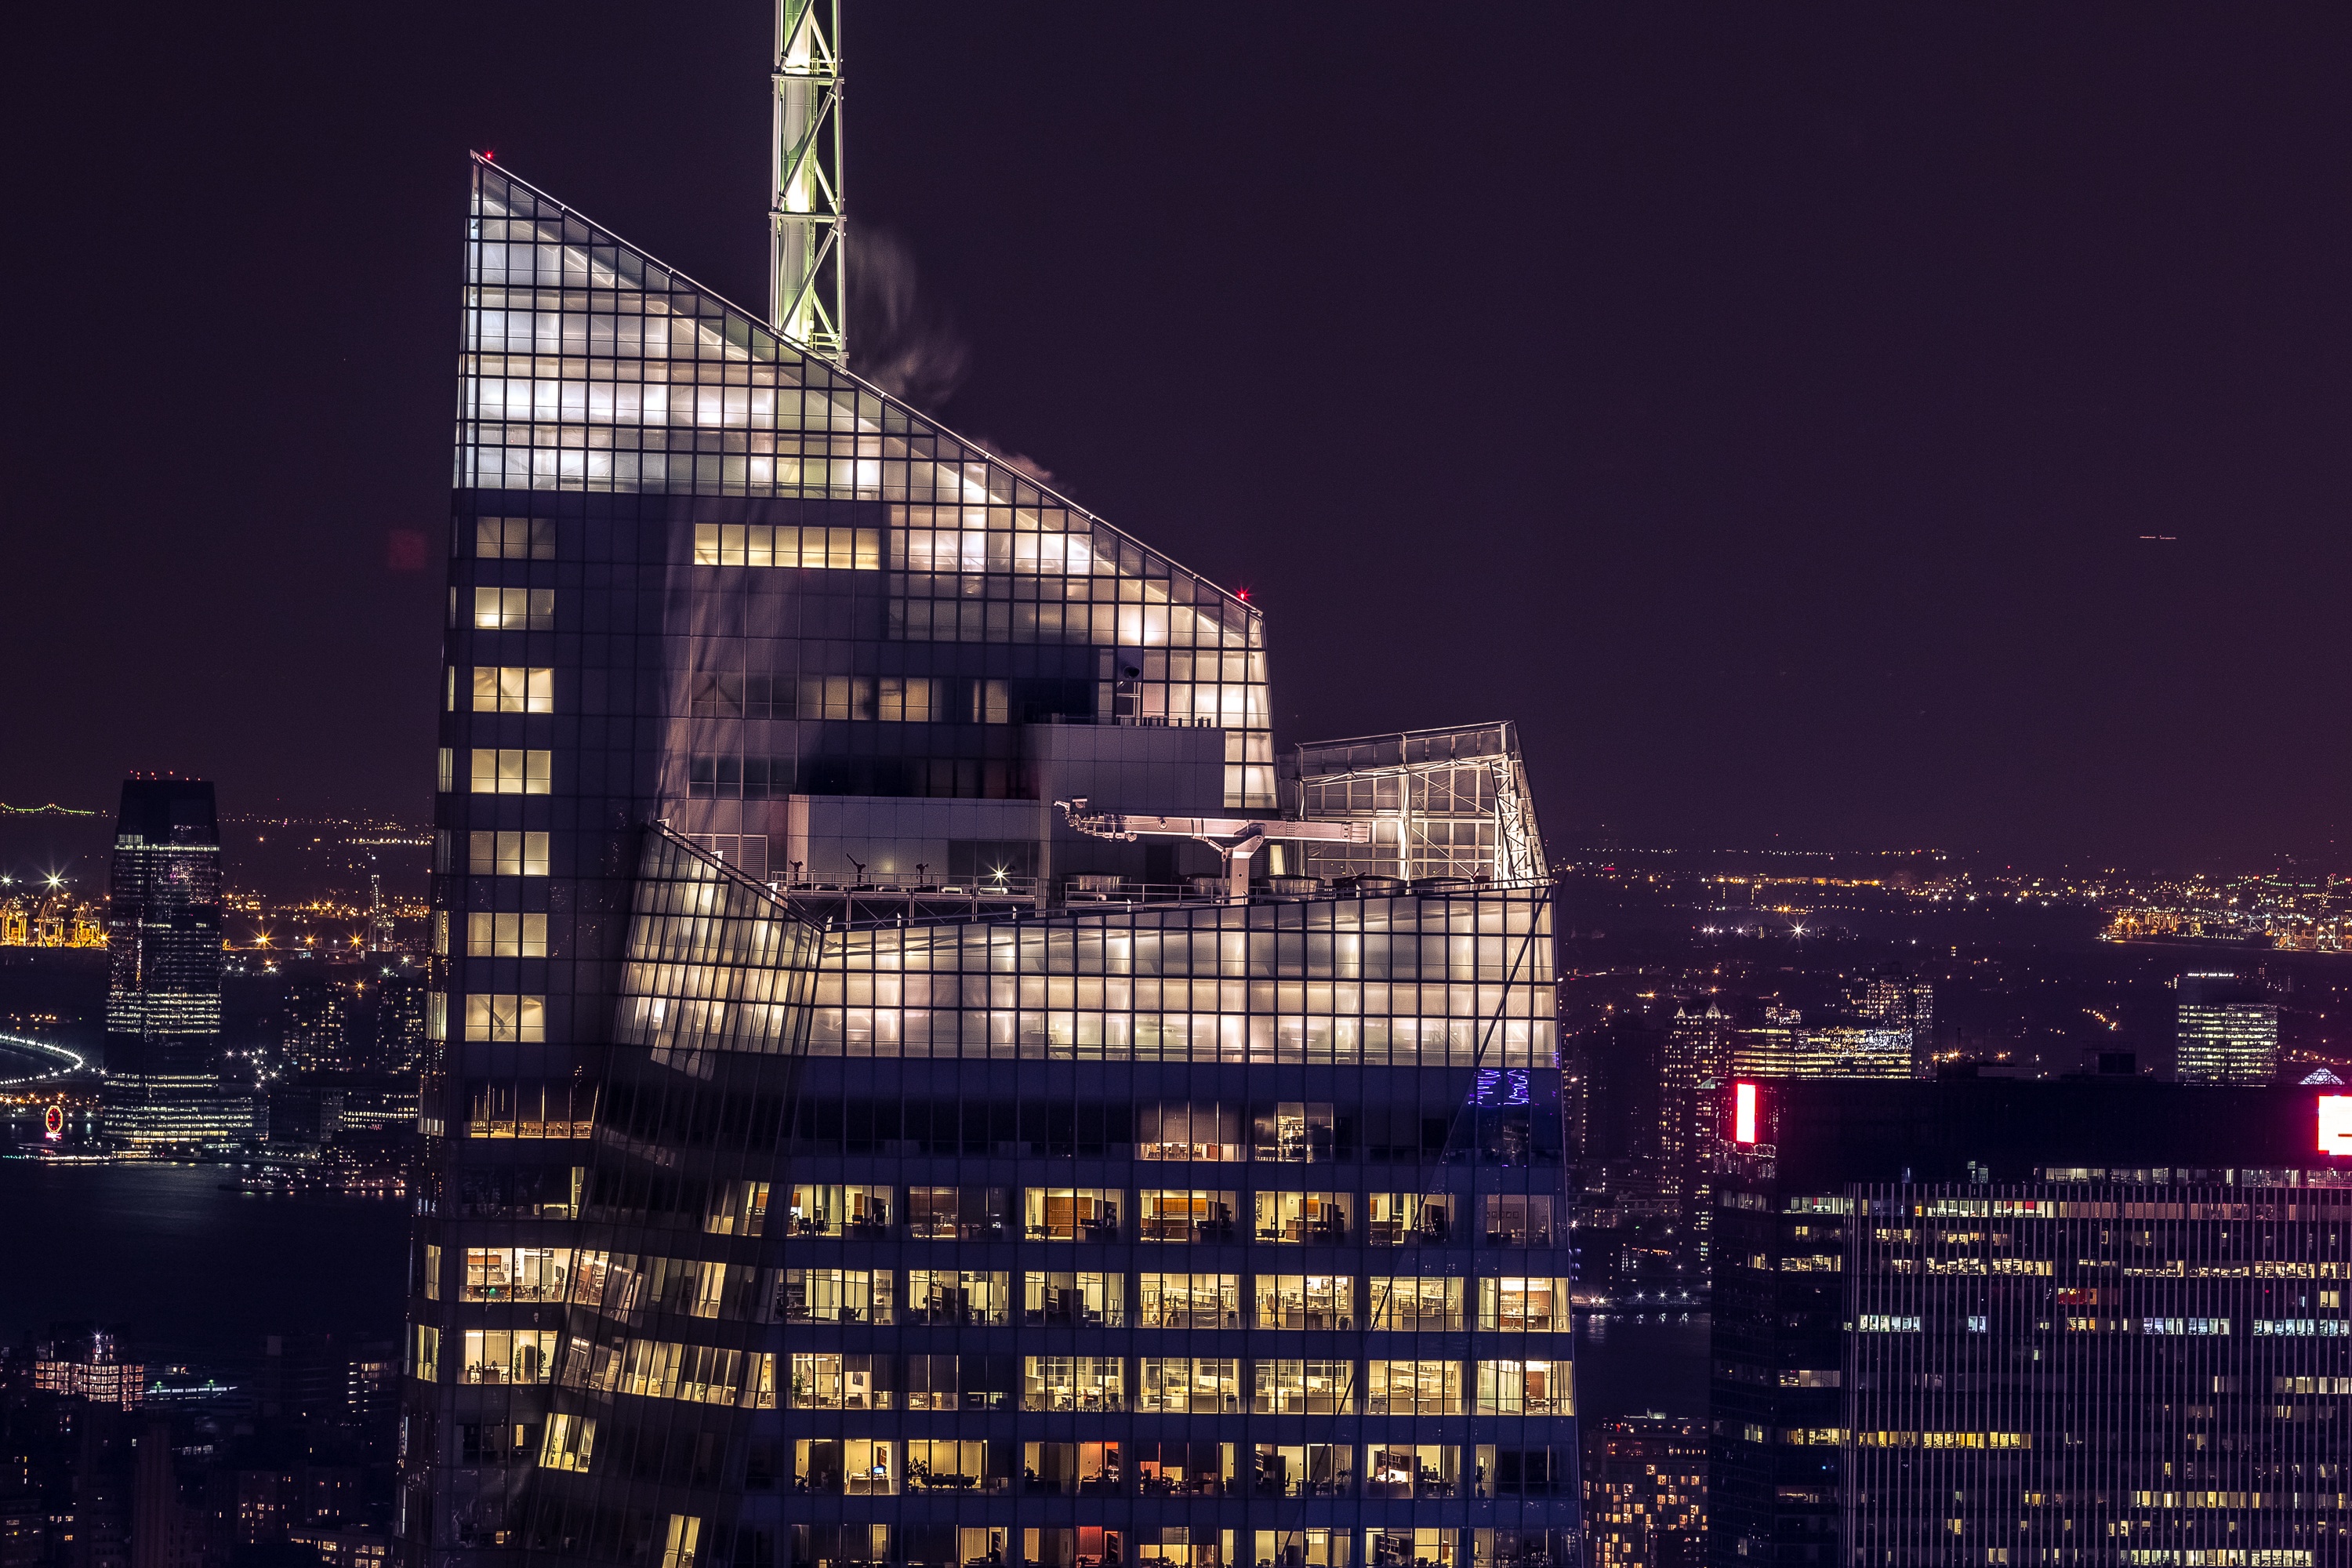
architecture, skyline, night, building, city, skyscraper, cityscape, downtown, dusk, evening, reflection, tower, landmark, tower block, metropolis, urban area, human settlement, metropolitan area